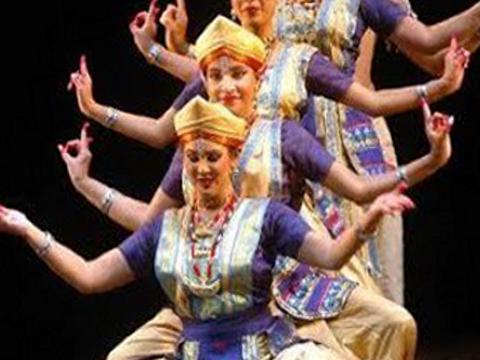
Dance form: sattriya